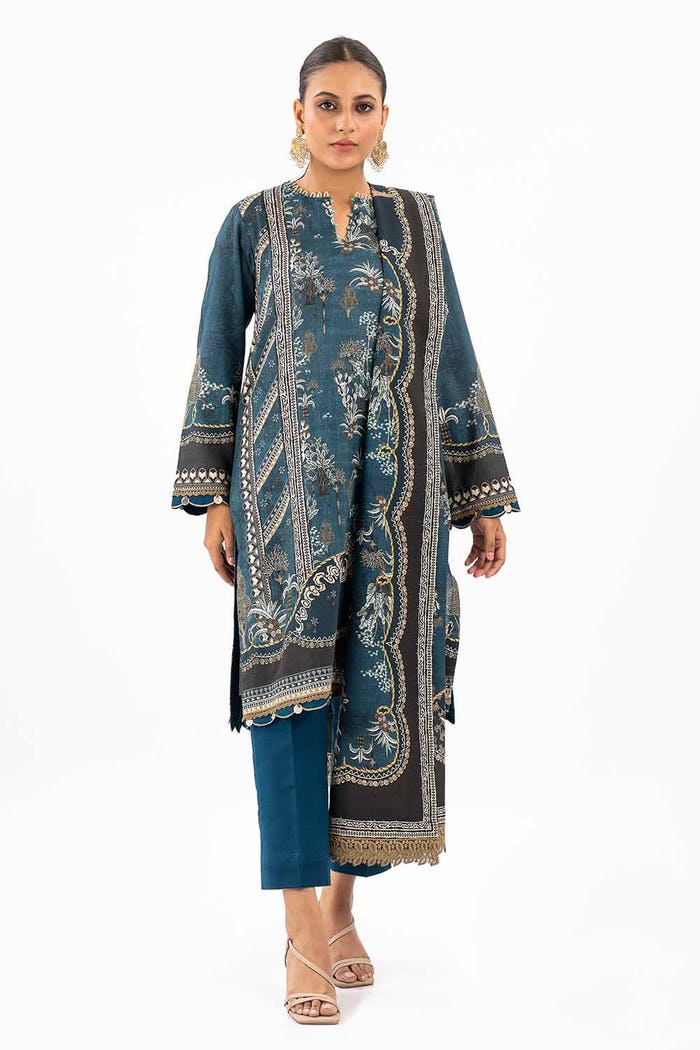
teal multi embroidered cotton suit